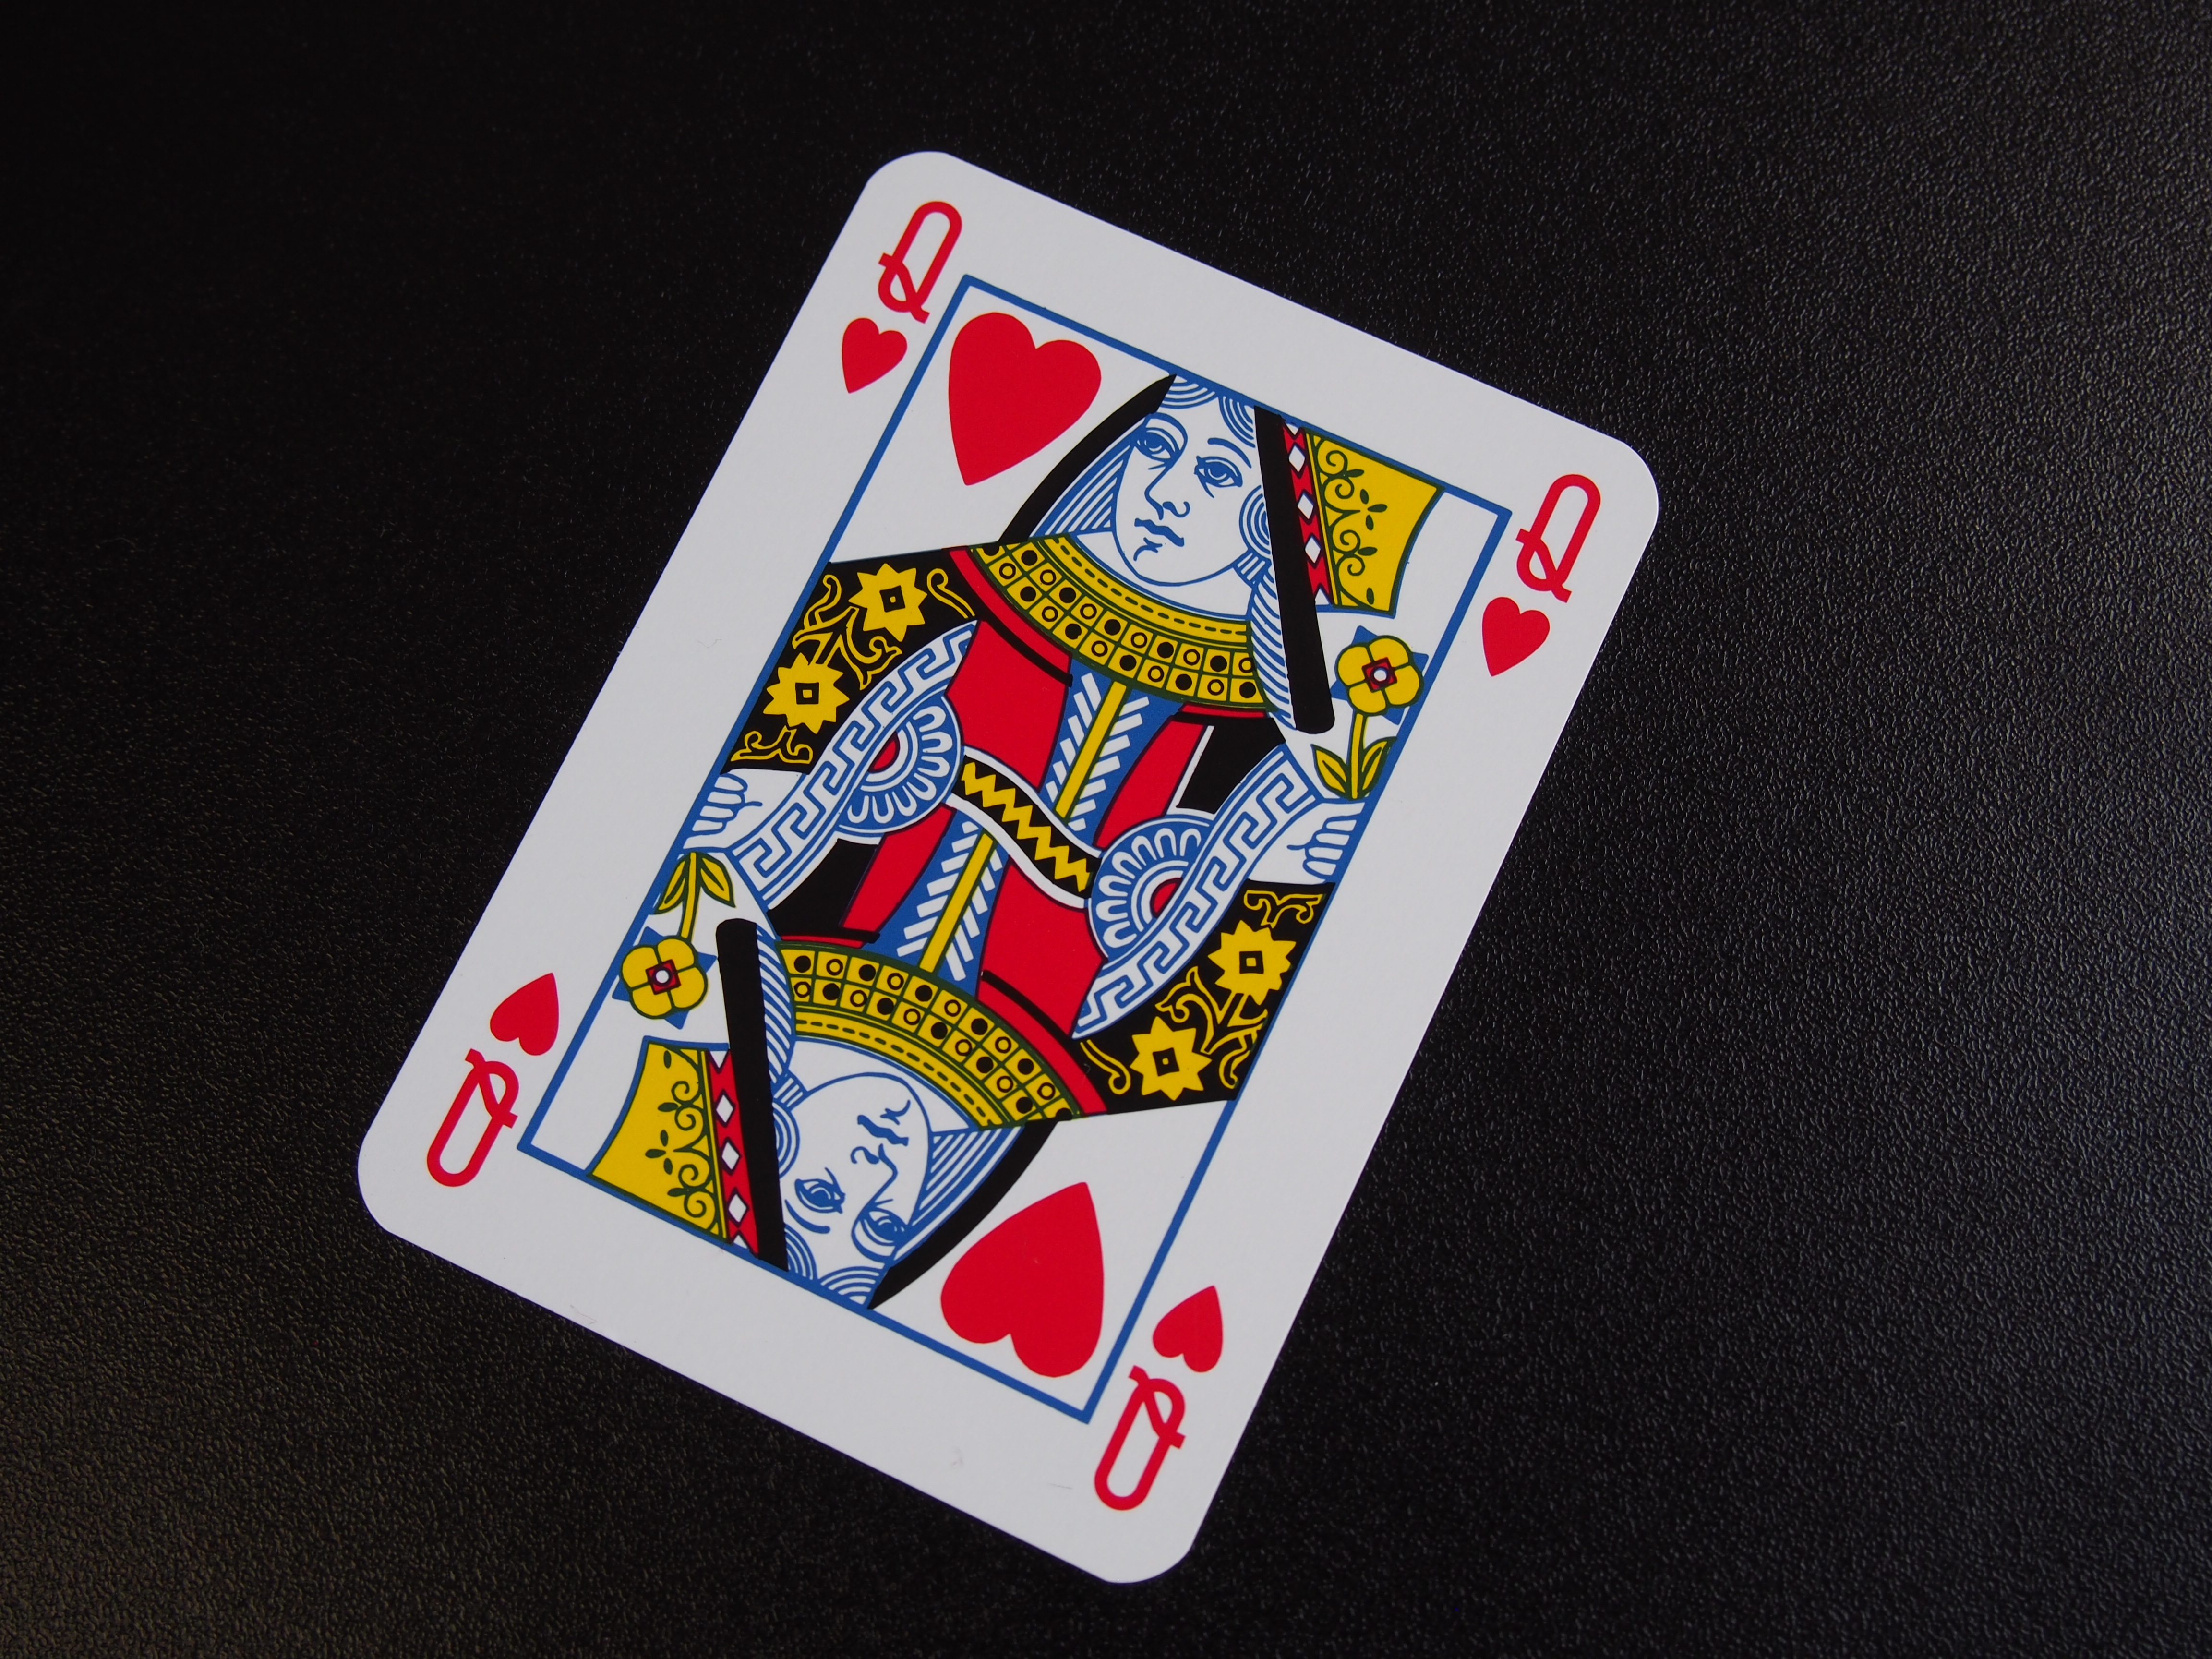
play, recreation, love, map, brand, font, power, illustration, gambling, games, noble, liaison, mistress, card game, rank, women's heart, dream woman, trusted, temptress